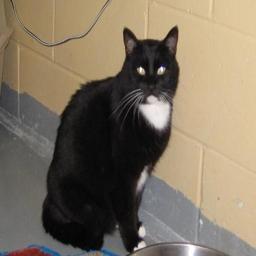
Animal: cats